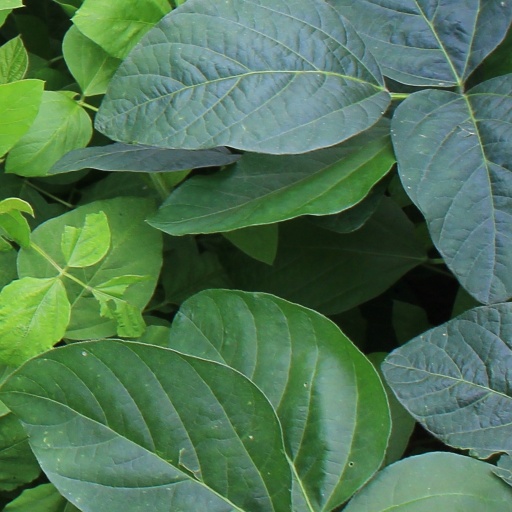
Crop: soybean